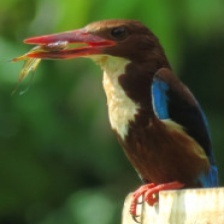
Species: RUFOUS KINGFISHER
Scientific name: CHLOROCERYLE INDA